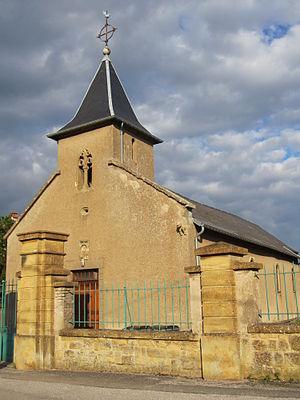
Entrange est une commune française située dans le département de la Moselle, en région Grand Est.